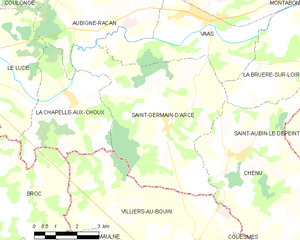
Carte des communes françaises